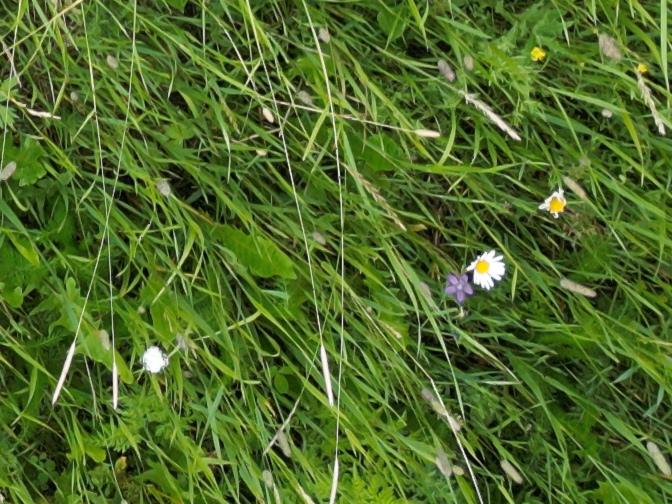
Flowers visible:  daisy flowers,  daisy flowers